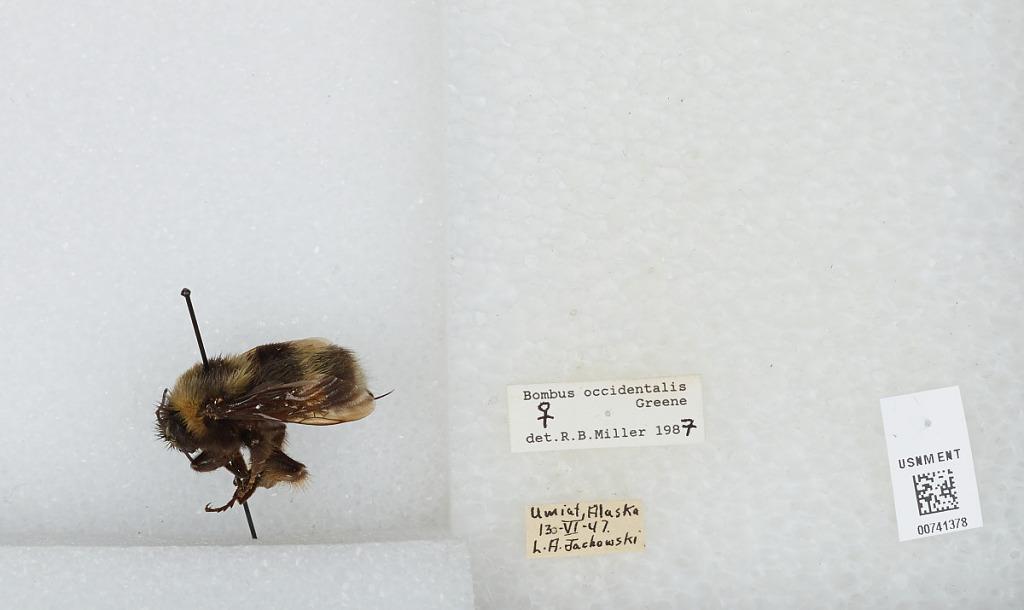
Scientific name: Bombus (Bombus) occidentalis Greene
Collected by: L. Jackowski
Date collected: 1947-6-13
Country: United States
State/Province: Alaska
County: North Slope
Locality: Umiat
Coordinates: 69.3669, -152.144
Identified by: Miller, R. B.